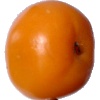
Label: yellow_tomato